10 Holloway Circus

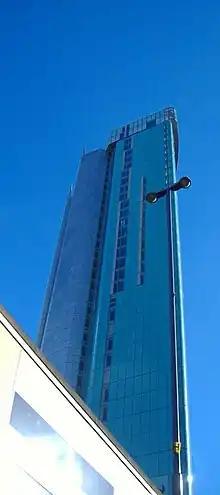
Holloway Circus Tower nearing completion in February 2006. Rear view.

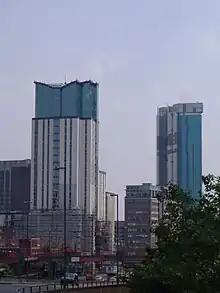
Holloway Circus Tower (right) and the Orion Building (left) during the reattaching of the rear panels.

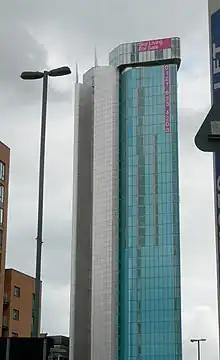
The tower from approximately 250 metres away.

10 Holloway Circus (also known as Beetham Tower, Radisson Tower, or Holloway Circus Tower) is a tall mixed-use skyscraper in Birmingham city centre, England. It was originally named after the developers, Beetham Organisation, and was designed by Ian Simpson and built by Laing O'Rourke. The entire development covers an area of . It is the 5th tallest building in Birmingham and the joint–94th tallest building in the United Kingdom.